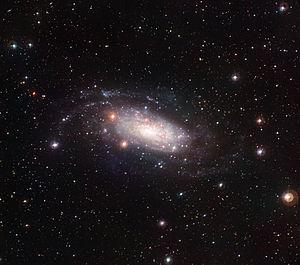
NGC 3621 est une galaxie spirale barrée située dans la constellation de l'Hydre à environ 22 millions d'années-lumière de la Voie lactée. NGC 3621 a été découvert par l'astronome germano-britannique William Herschel en 1790.